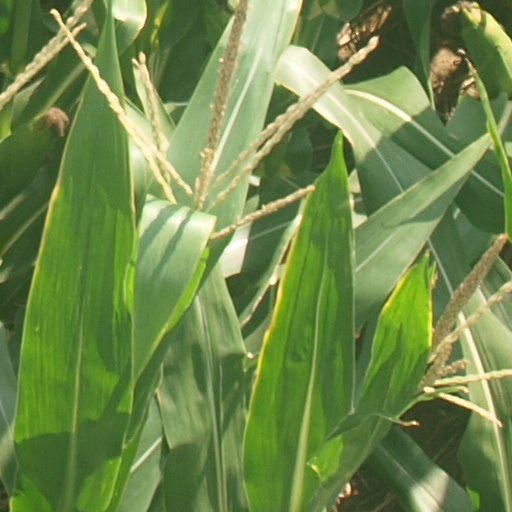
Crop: maize; corn